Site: brandenburg
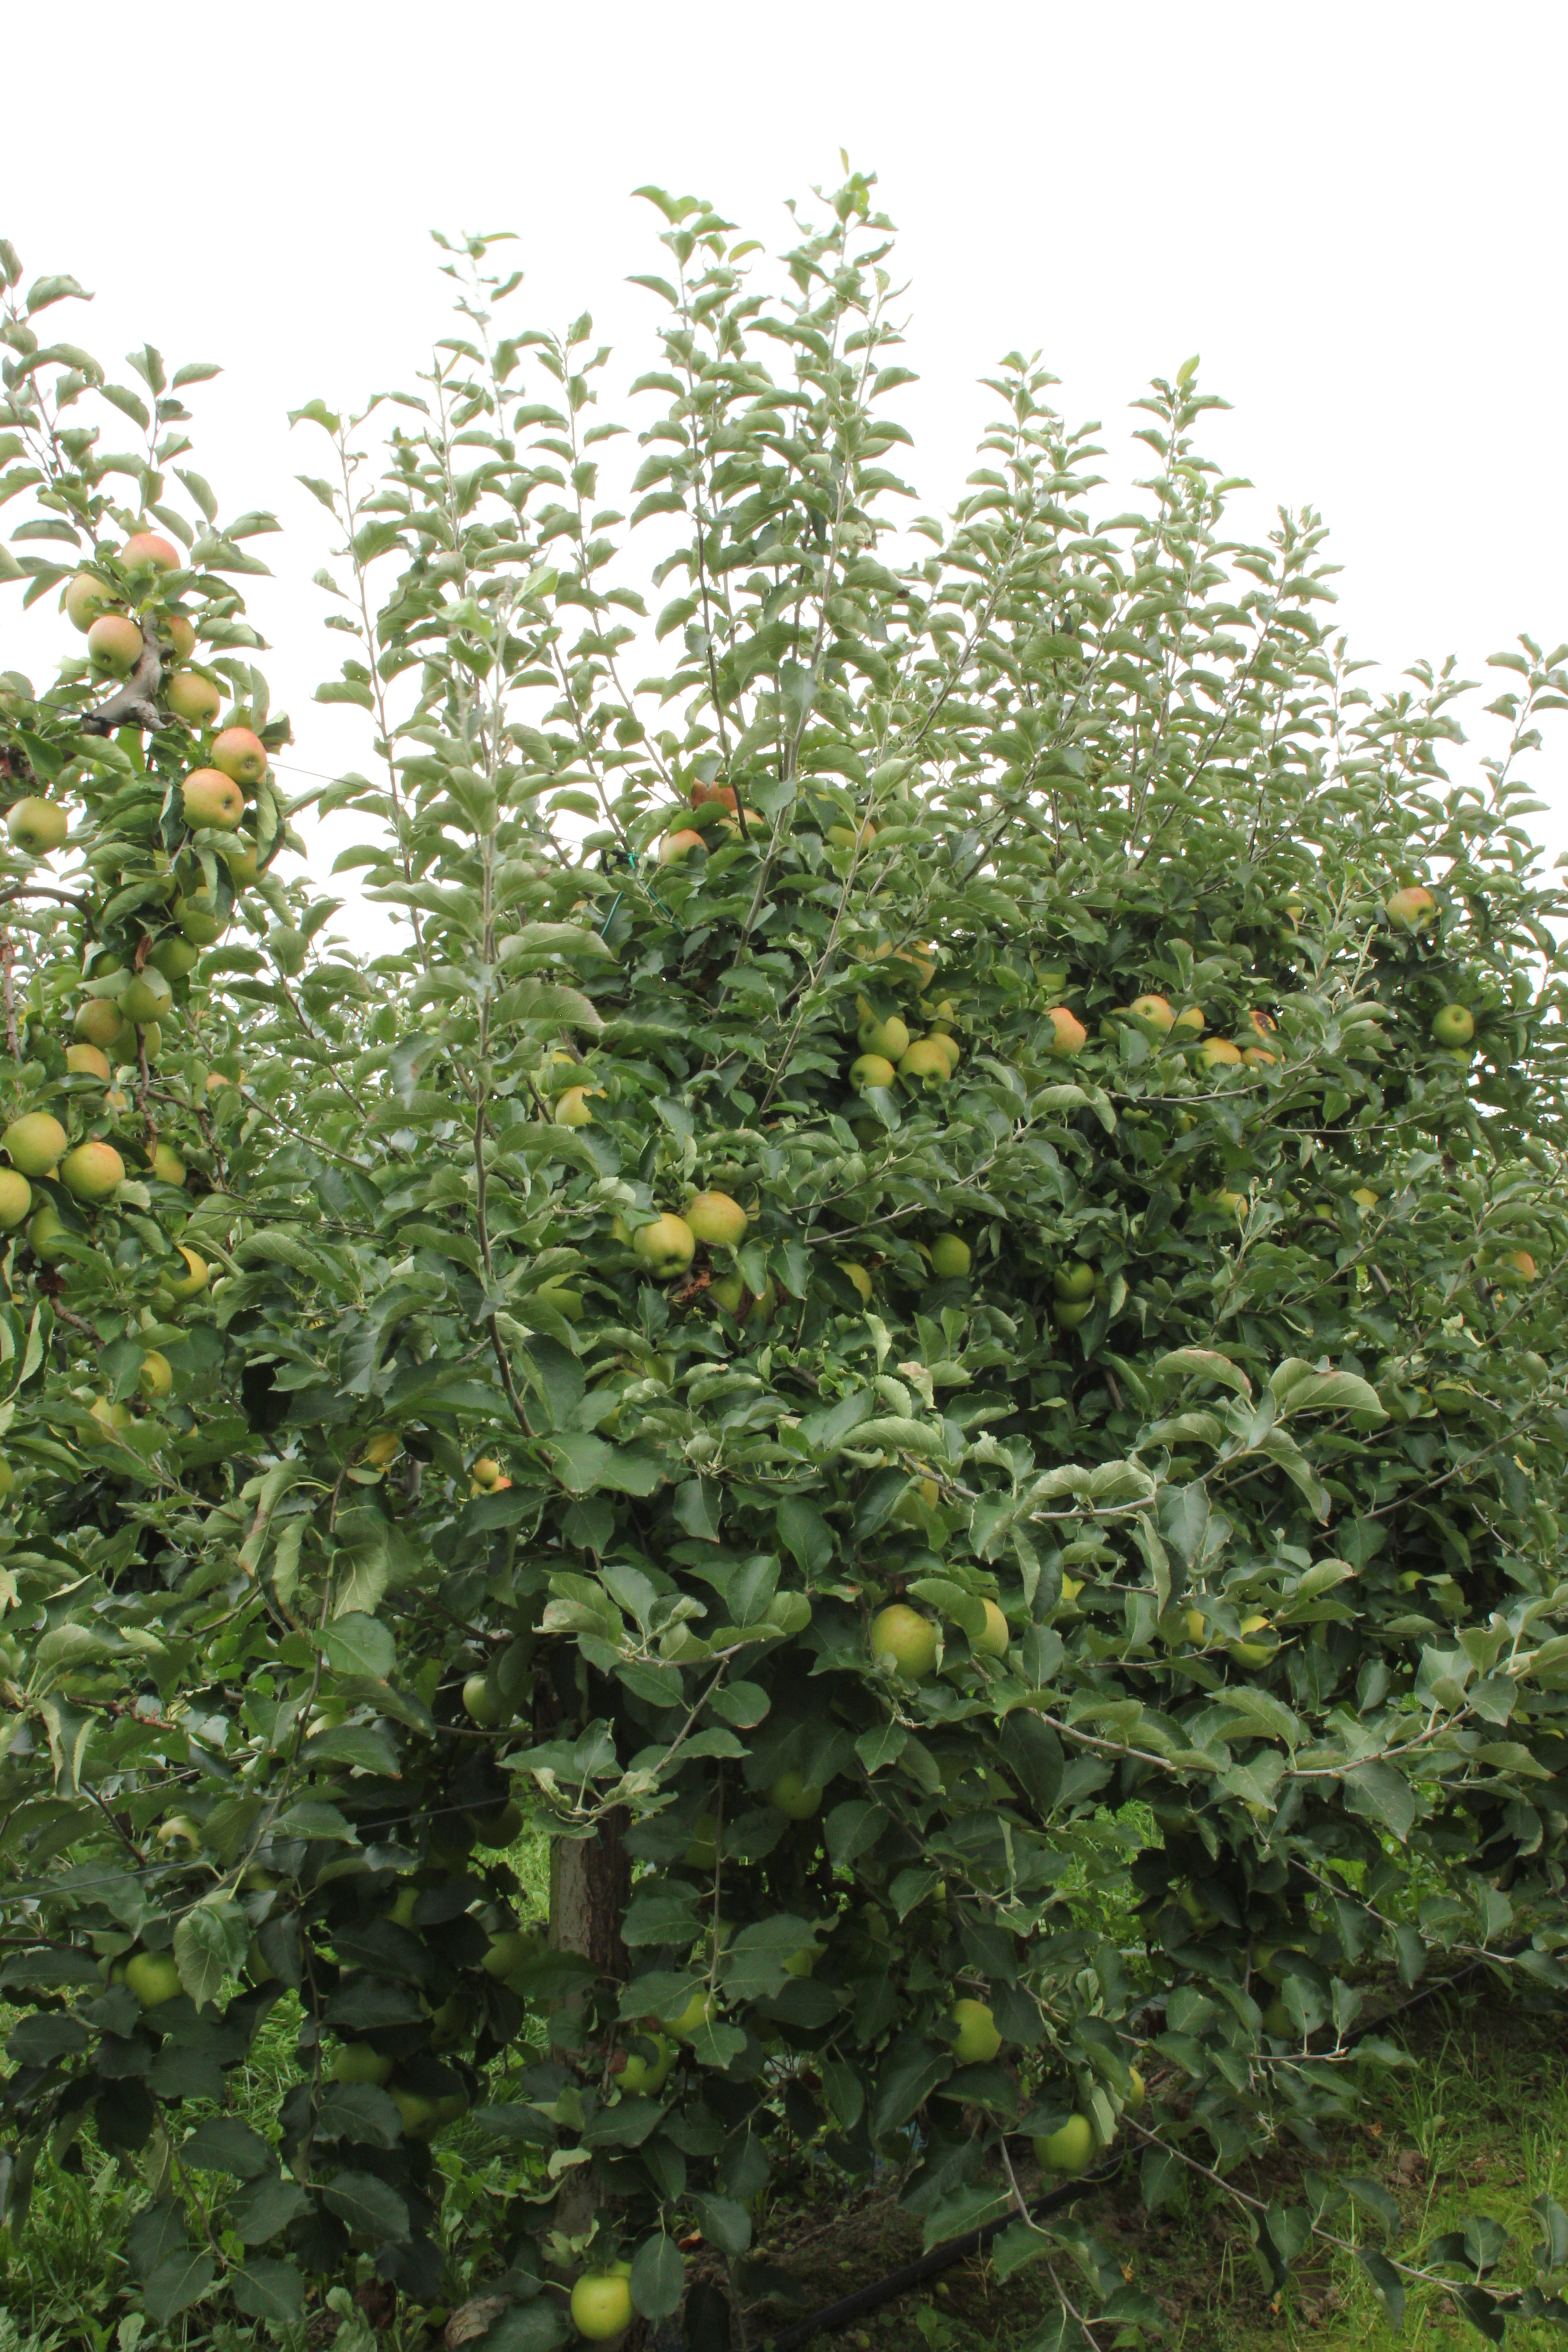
Growth stage (BBCH 87): Maturity of fruit and seed